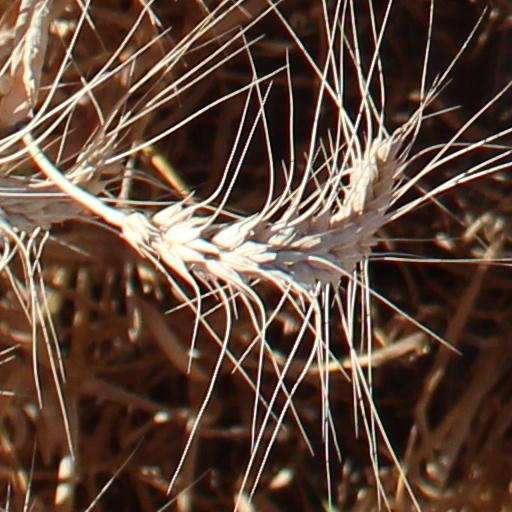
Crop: wheat